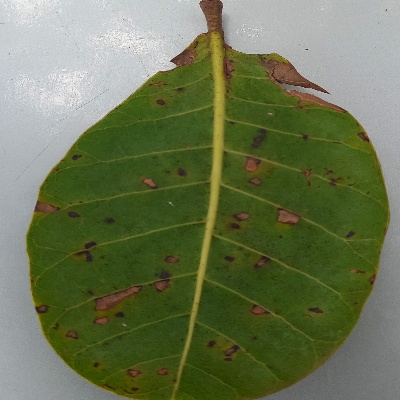
Crop: Cashew
Condition: anthracnose